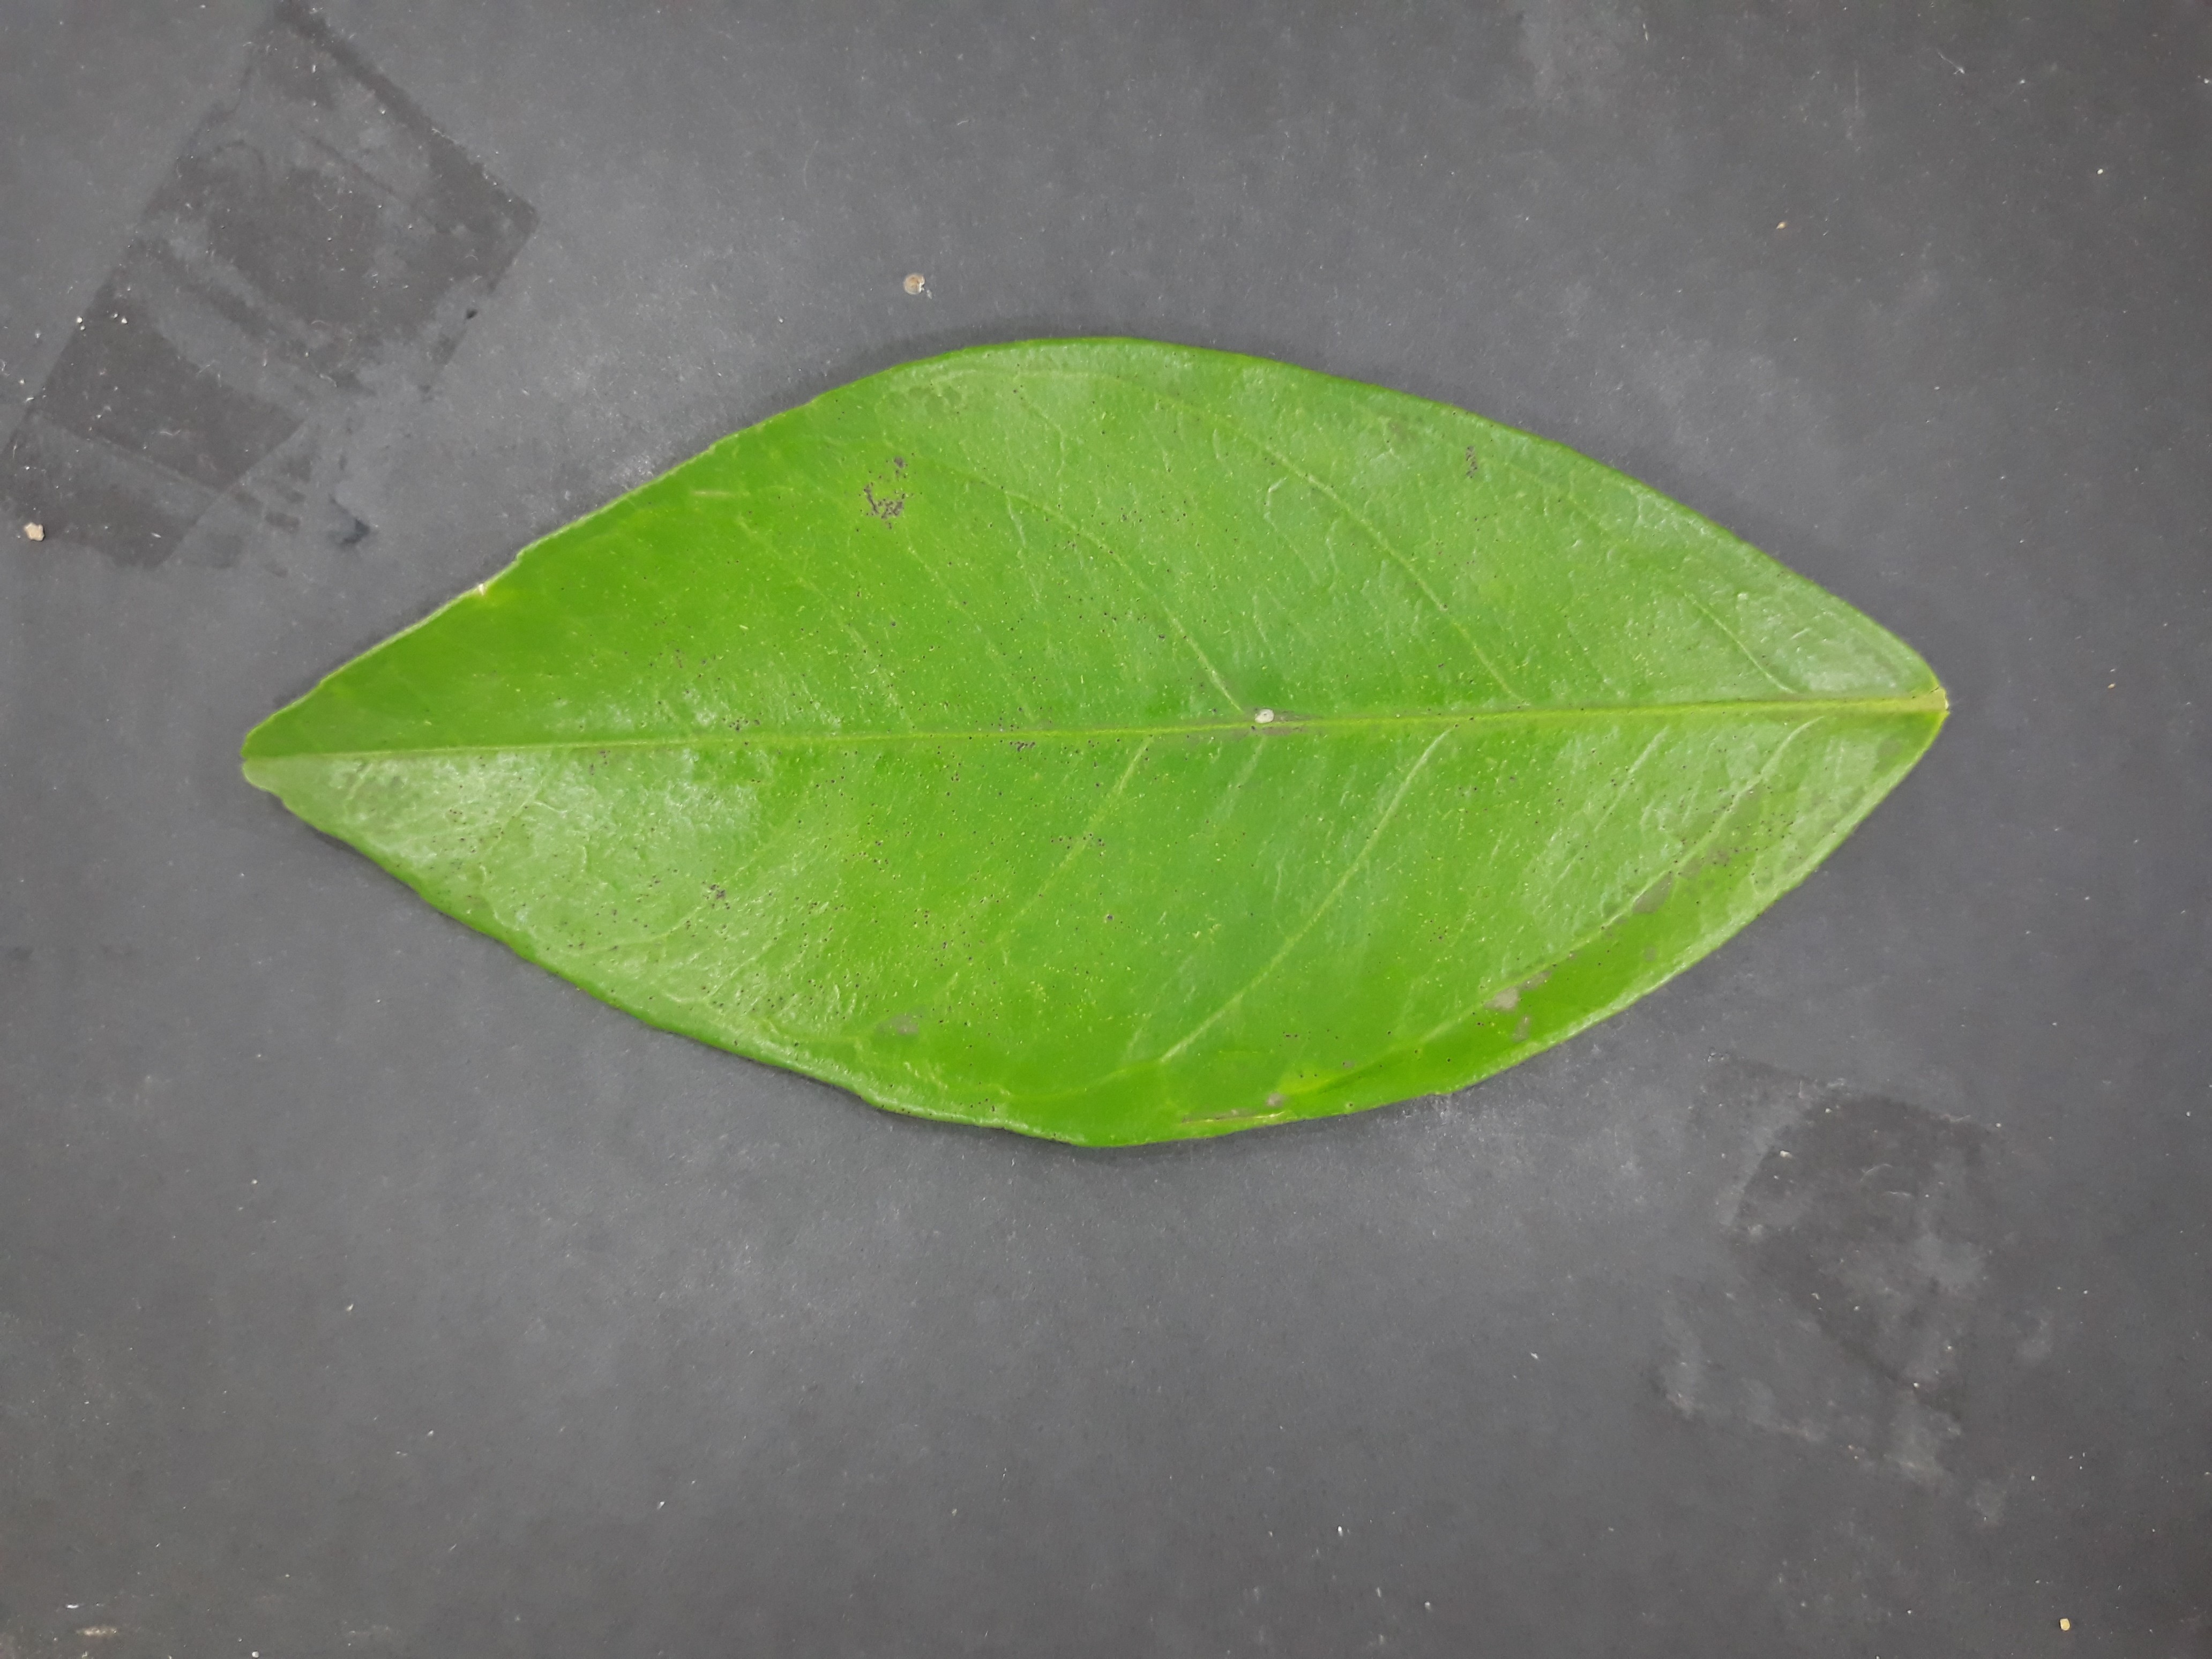
Label: Healthy